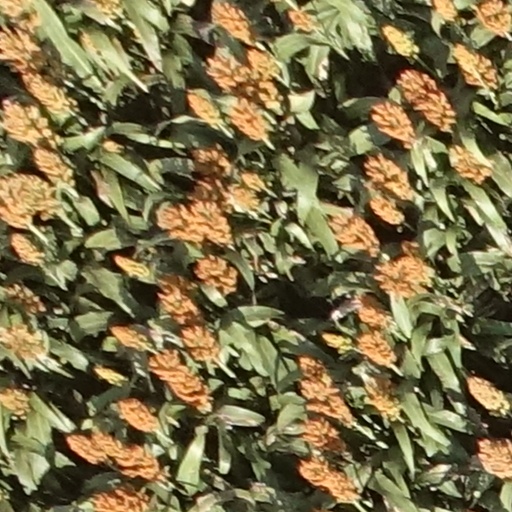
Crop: sorghum